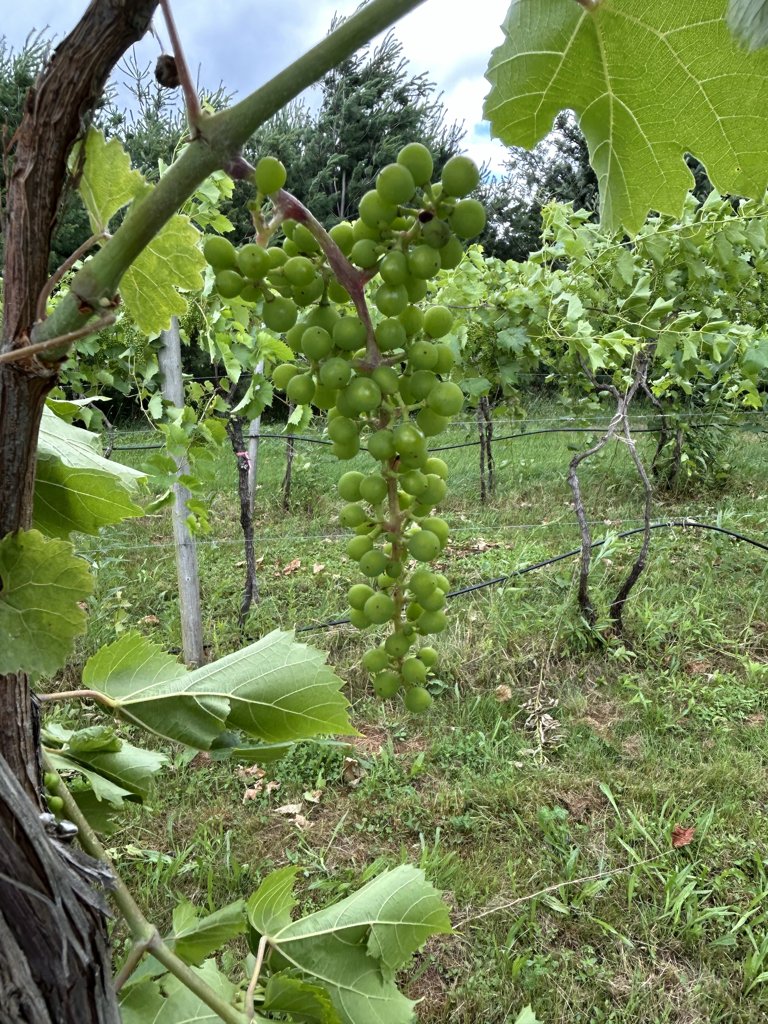
Berries visible: 100
Grape clusters: 1